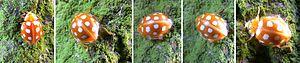
Halyzia sedecimguttata photographiée à Lille, Parc de la Citadelle, active sur un tronc (de peuplier
Halyzia est un genre d'insectes de la famille des coccinelles.